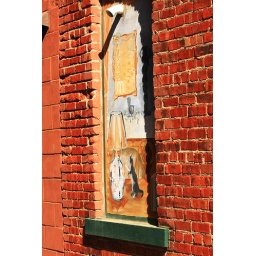
cat in the window